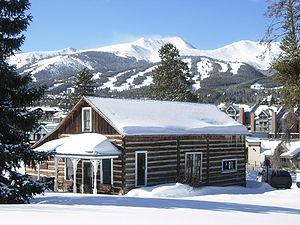
Une cabane en rondins est une habitation construite de rondins, d'une structure particulièrement peu finie ou à l'architecture peu sophistiquée. Les cabanes en rondins ont une longue histoire en Europe et sont souvent associées en Amérique avec la première génération de construction de maison par les colons.